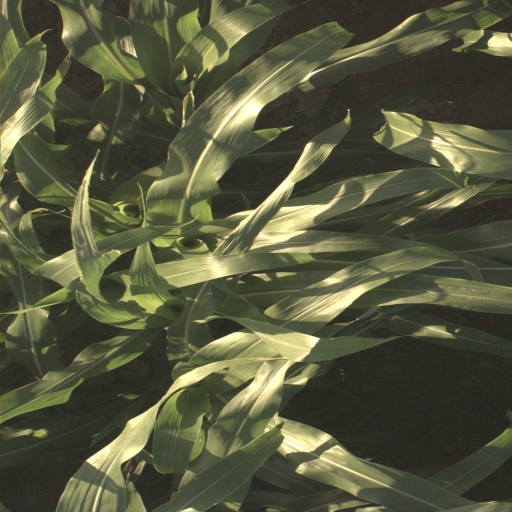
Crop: sorghum